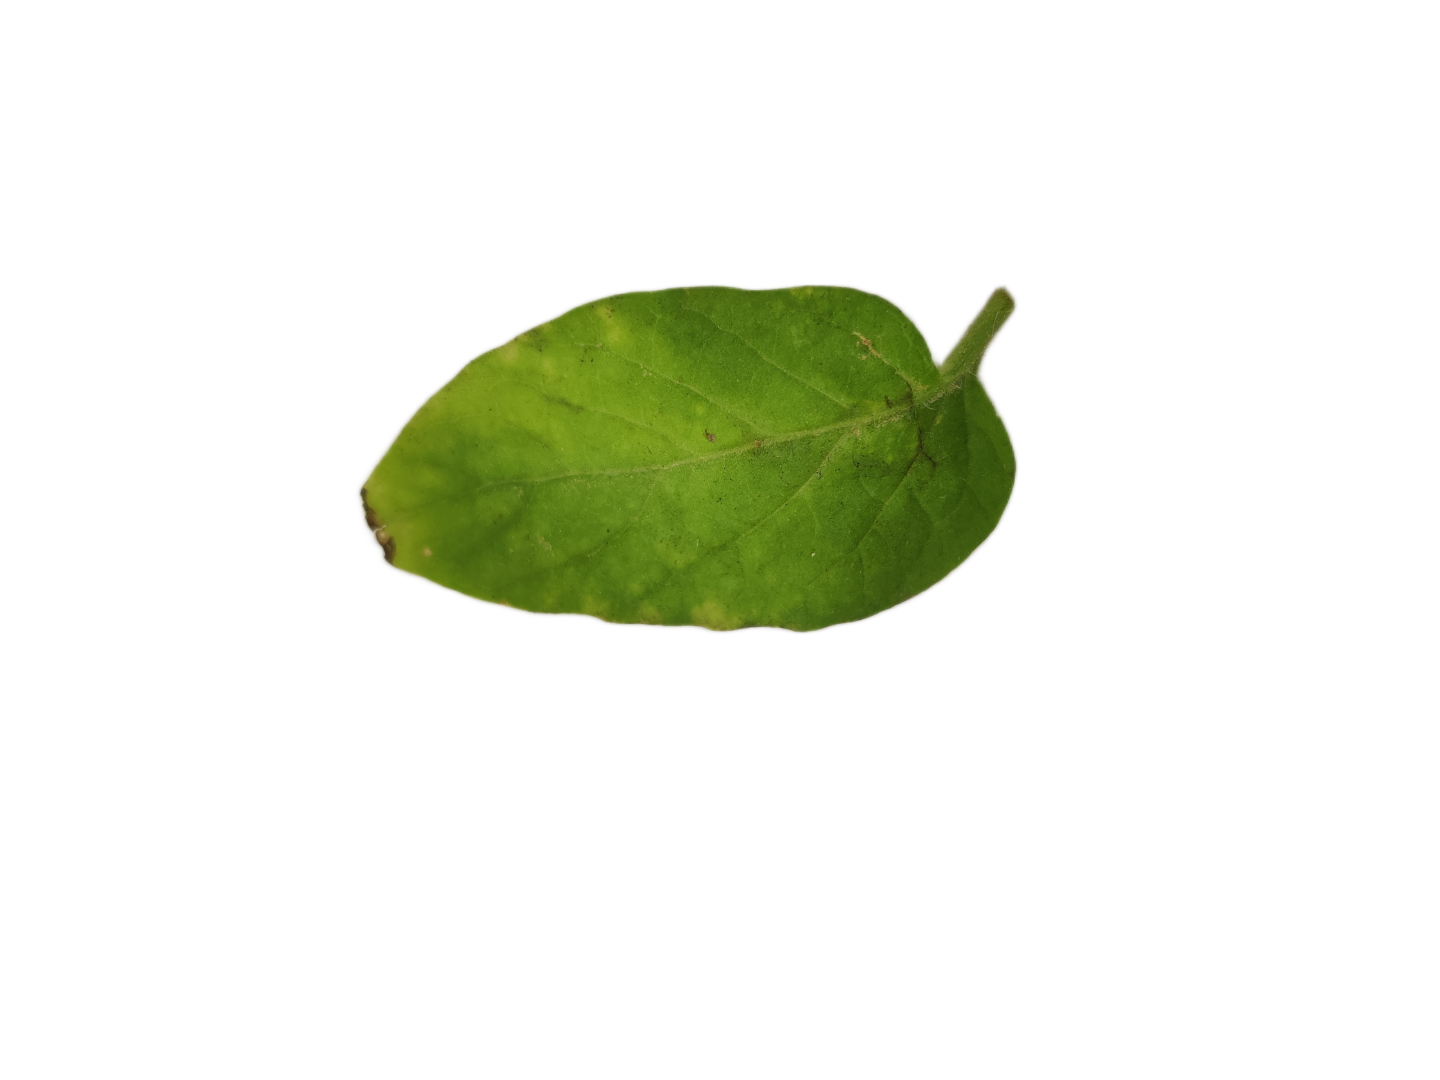
Crop: Tomato
Label: Downy_Mildew